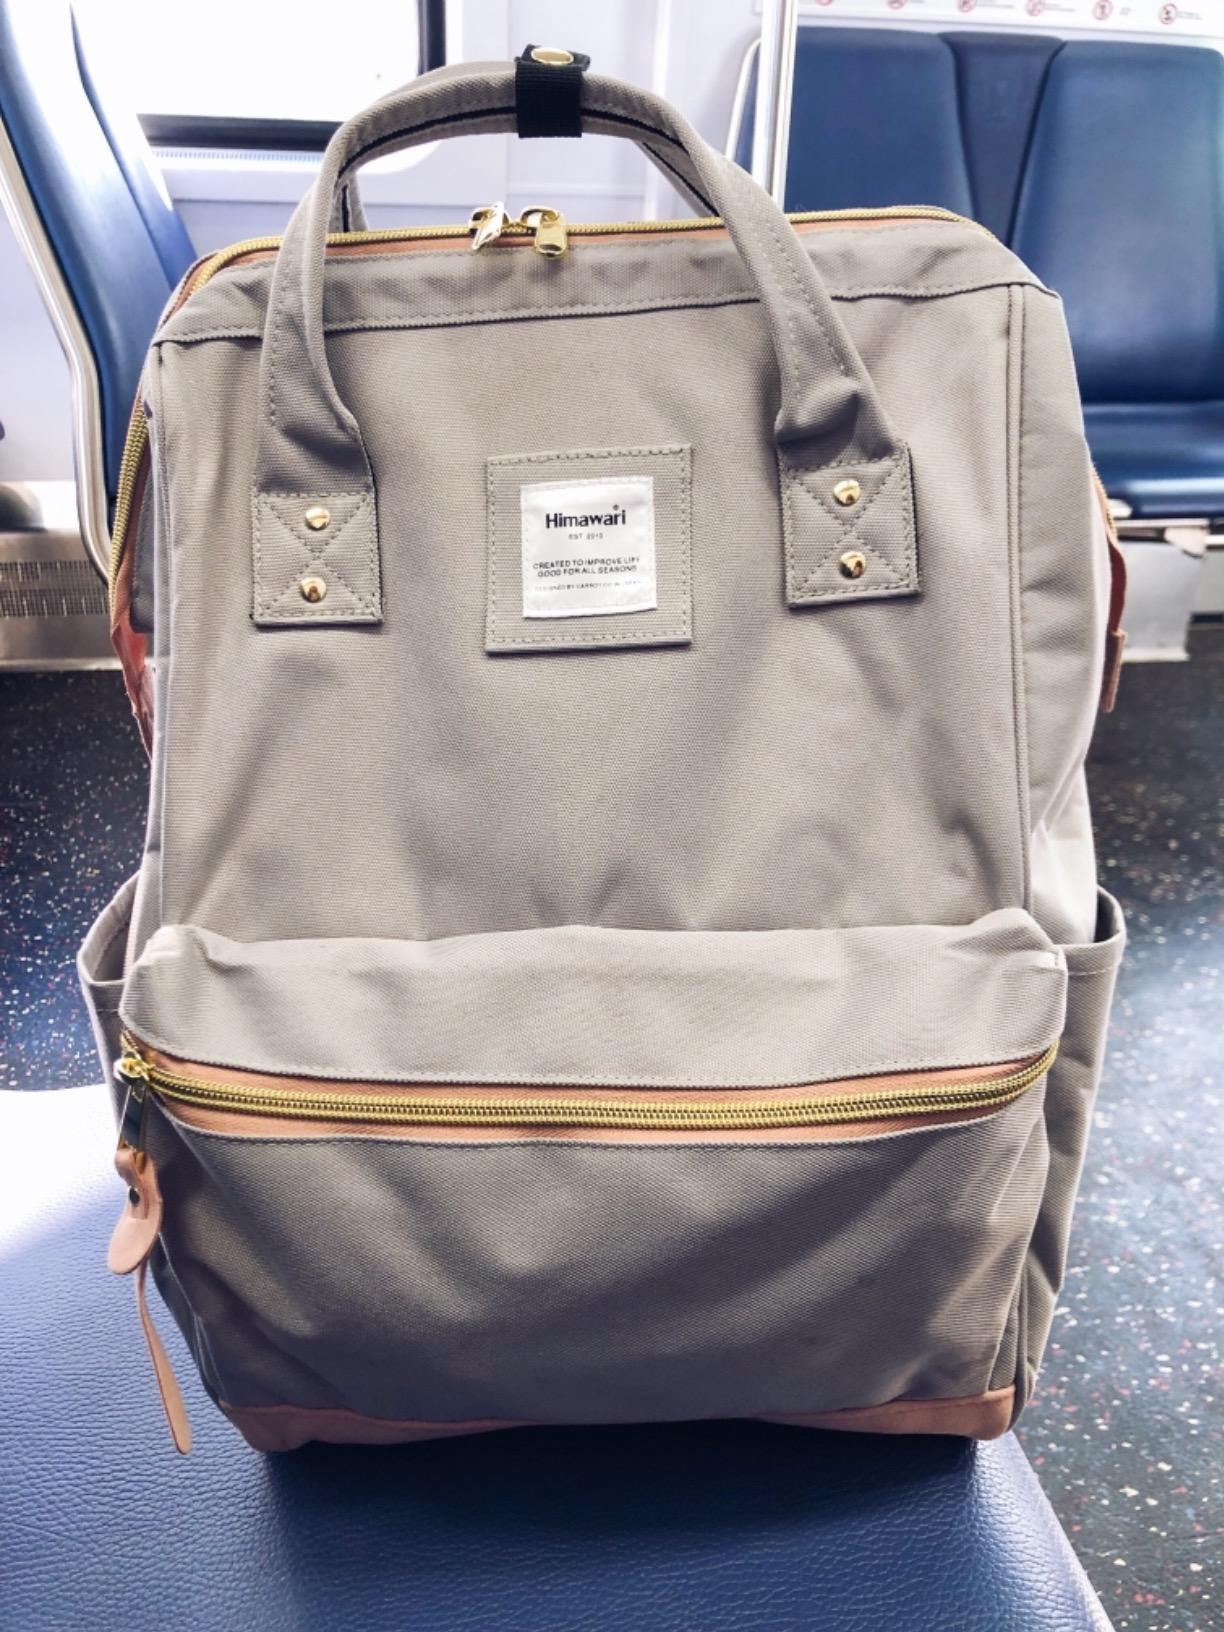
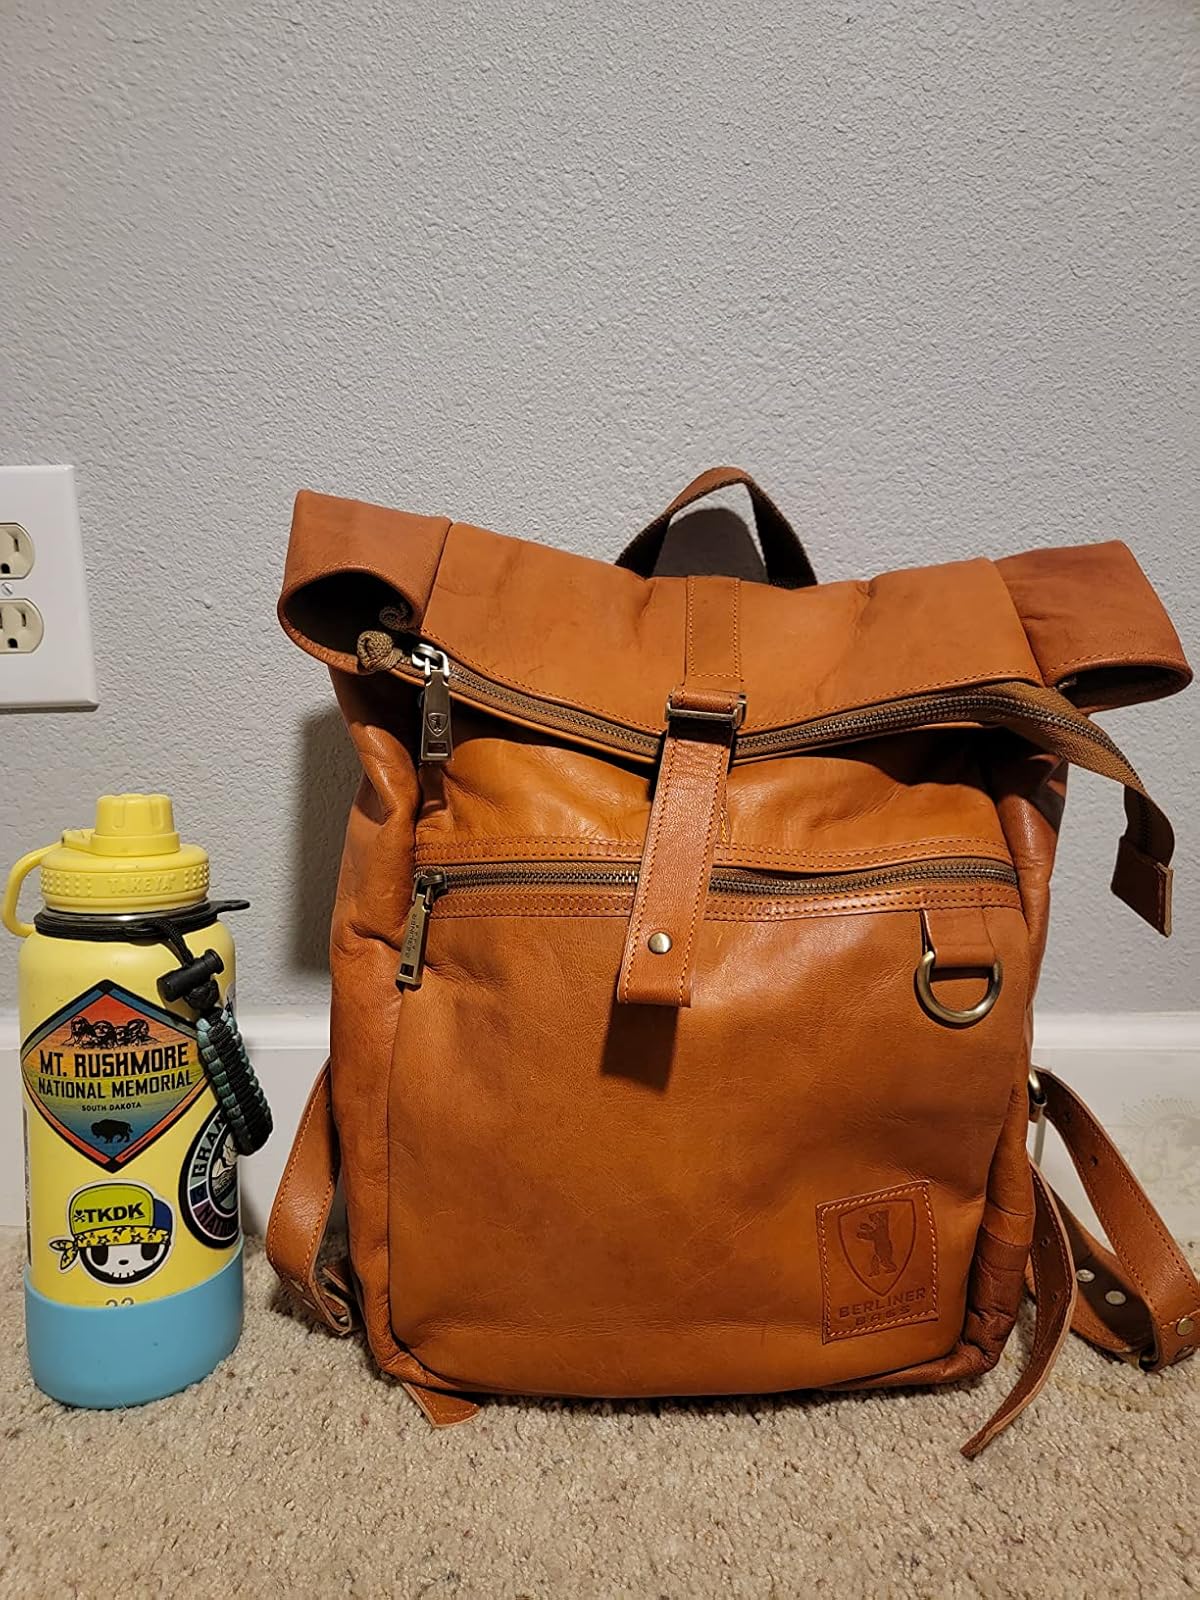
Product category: bag
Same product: no